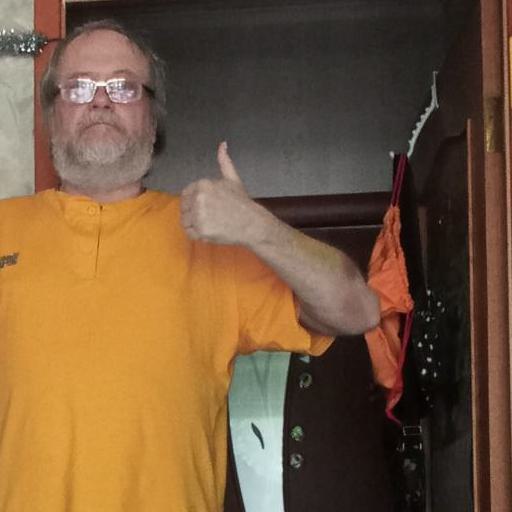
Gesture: like